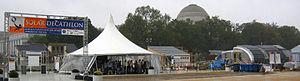
Créé à l'initiative de l'US Department of Energy, le Solar Decathlon est une compétition biennale internationale d'architecture, de design, d'urbanisme et d'ingénierie ouverte à des équipes universitaires pluridisciplinaires. Elle récompense la meilleure réalisation de maison solaire évaluée au cours d'une dizaine d'épreuves. Durant la compétition les maisons sont exposées gratuitement au grand public et les équipes concurrentes sont aussi évaluées sur leur capacité à diffuser la culture scientifique, technique et industrielle qu'elles ont produite dans le cadre de leurs projets. La première édition du Solar Decathlon a eu lieu en 2002 aux États-Unis, à Washington. Depuis lors, les éditions américaines de cet événement ont lieu les années impaires. Jusqu'en 2009, l'évènement s'est tenu sur le National Mall de Washington. En 2011, il se tiens en Californie, à Los Angeles.